Lares

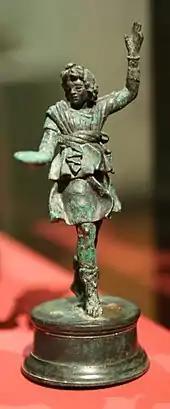
Gallo-Roman Lar from the Muri collection, Imperial period (Historical Museum of Bern)

The iconography of these shrines celebrates their sponsor's personal qualities and achievements and evokes a real or re-invented continuity of practice from ancient times. Some examples are sophisticated, others crude and virtually rustic in style; taken as a whole, their positioning in every (ward) of Rome symbolically extends the ideology of a "refounded" Rome to every part of the city. The Compitalia reforms were ingenious and genuinely popular; they valued the traditions of the Roman masses and won their political, social and religious support. Probably in response to this, provincial cults to the appear soon afterwards; in Ostia, a shrine was placed in the forum, which was ritually cleansed for the occasion. The Augustan model persisted until the end of the Western Empire, with only minor and local modifications, and the would always be identified with the ruling emperor, the , whatever his personal or family name.